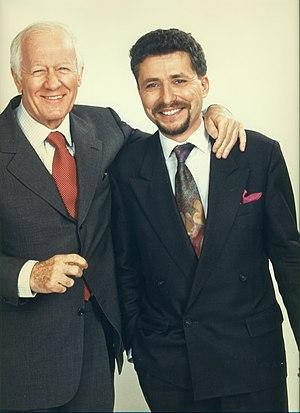
Marc Welinski et Jacques Chancel 1996
Marc Welinski, né le 19 octobre 1958 à Paris est un homme d’audiovisuel, manager et romancier français.